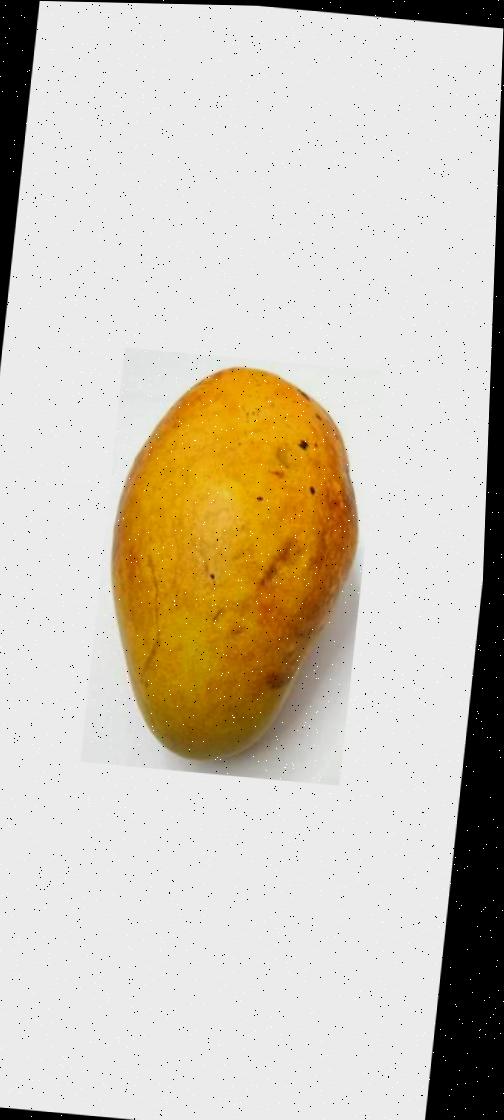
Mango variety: Bari-11